Anti-American sentiment in Korea

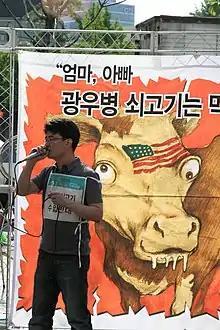
South Korean protesters protesting against the US Beef Agreement on 11 May 2008.

Anti-American sentiment in Korea began with the earliest contact between the two nations and continued after the division of Korea and Korean War. According to a Pew Research poll in 2025, 61% of South Koreans held a favorable opinion of the United States, while 39% held an unfavorable opinion.